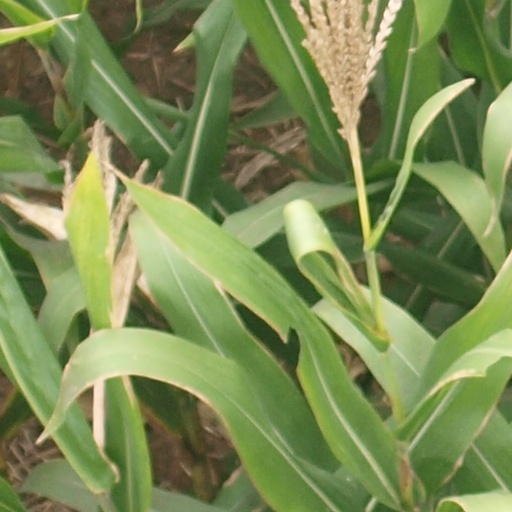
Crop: maize; corn